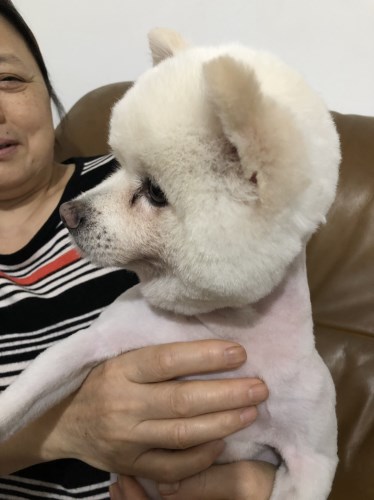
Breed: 253-n000107-Japanese_Spitzes